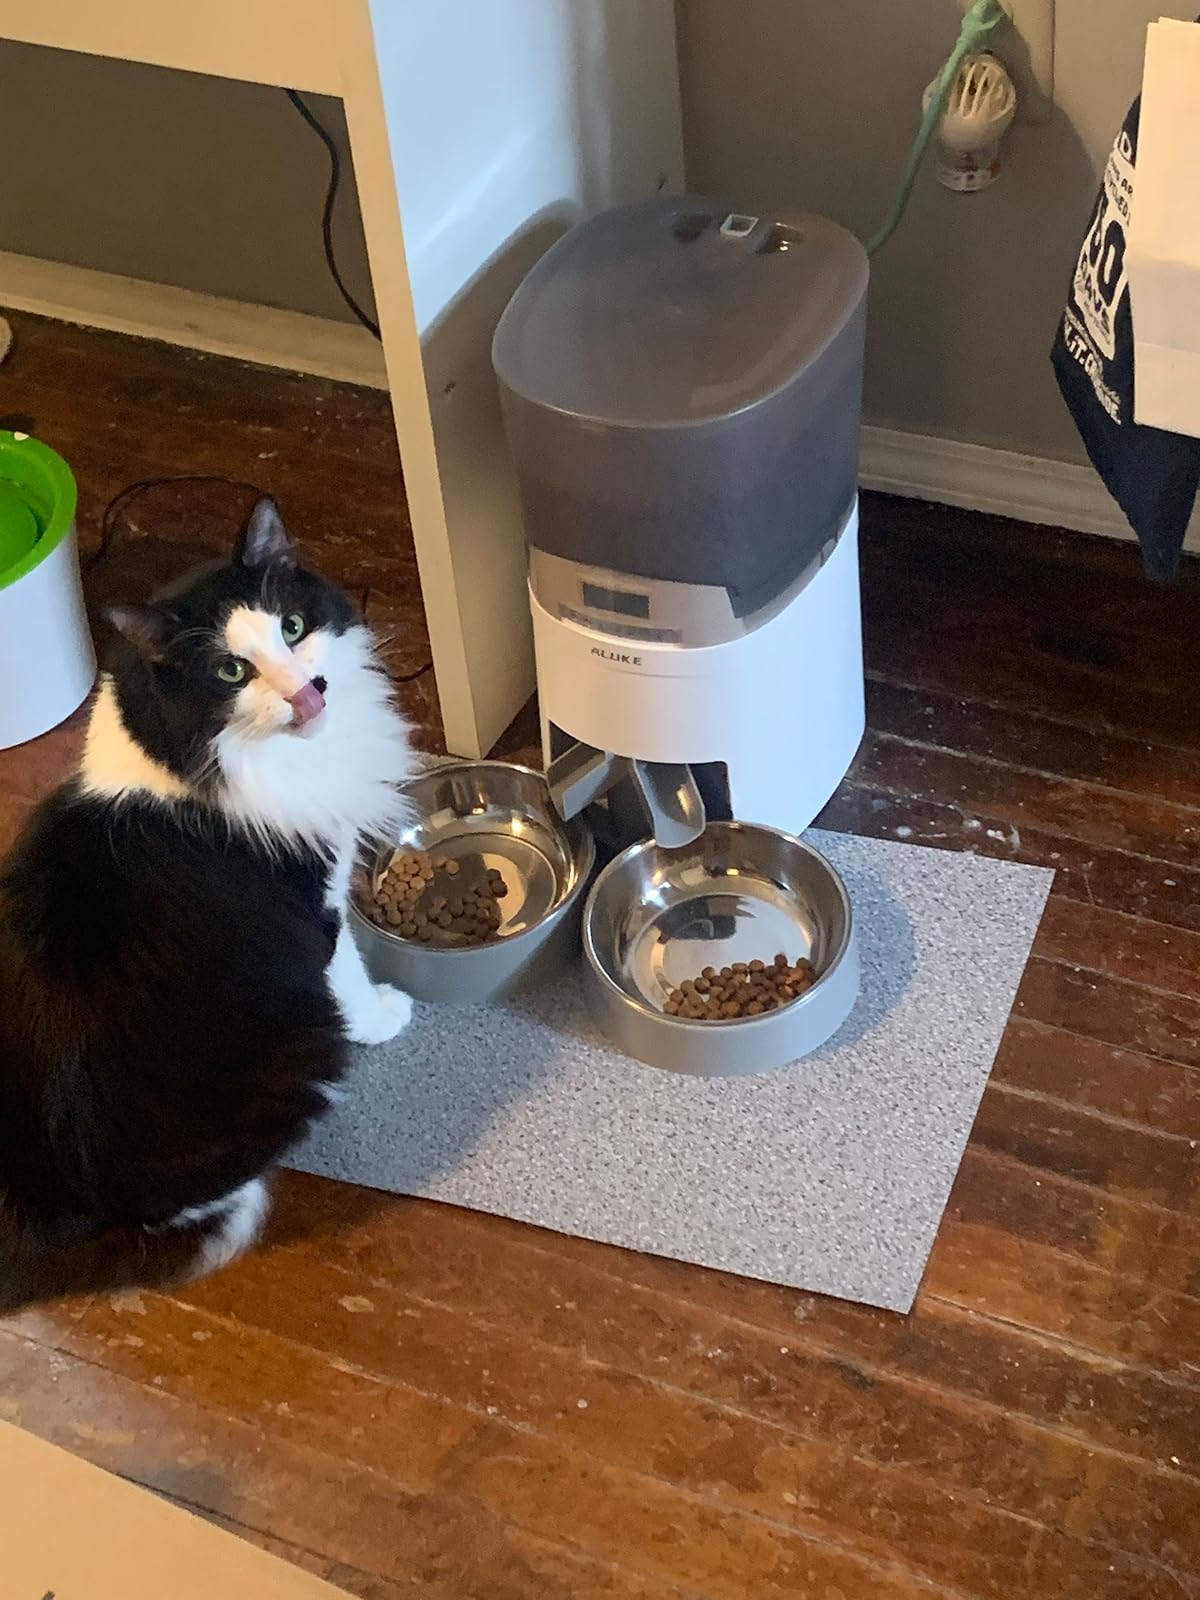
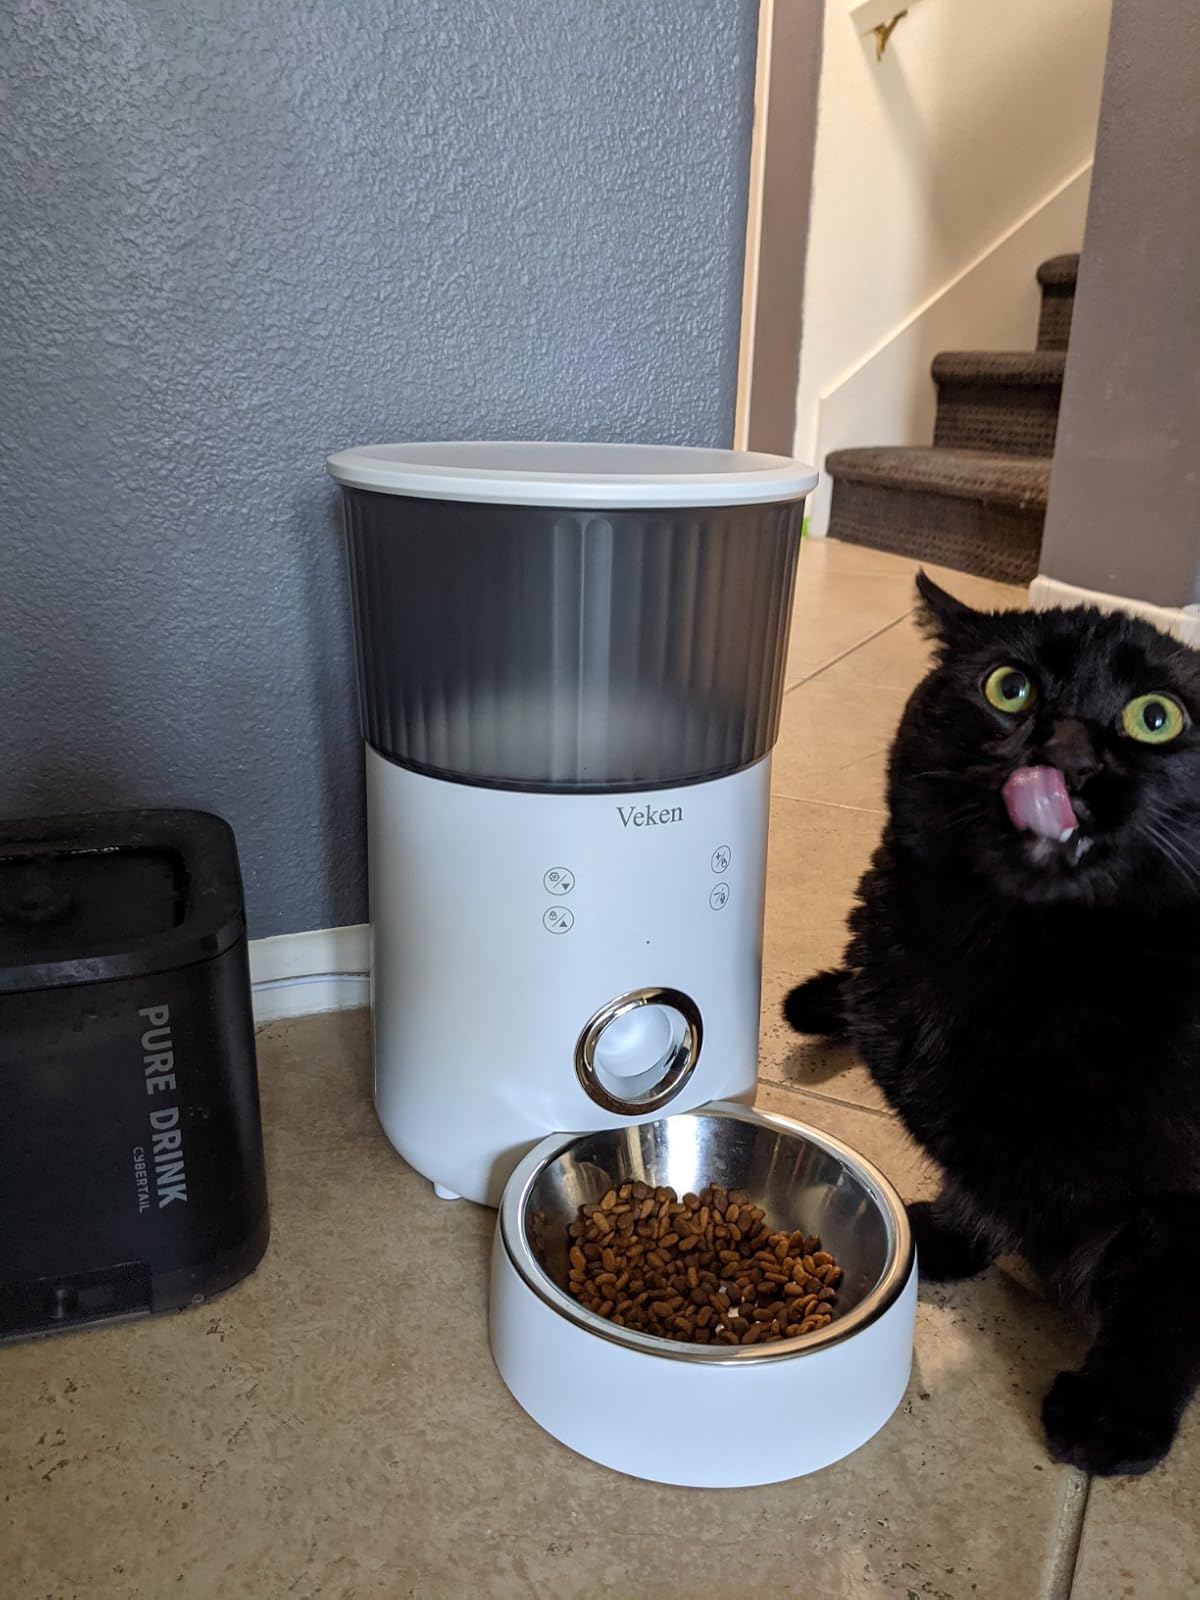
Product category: items_feeder
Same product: no